Sweden

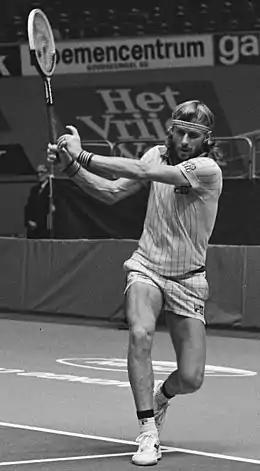
Former world No. 1 tennis player Björn Borg

In the 18th century, Sweden's Scientific Revolution took off. Previously, technical progress had mainly come from mainland Europe.